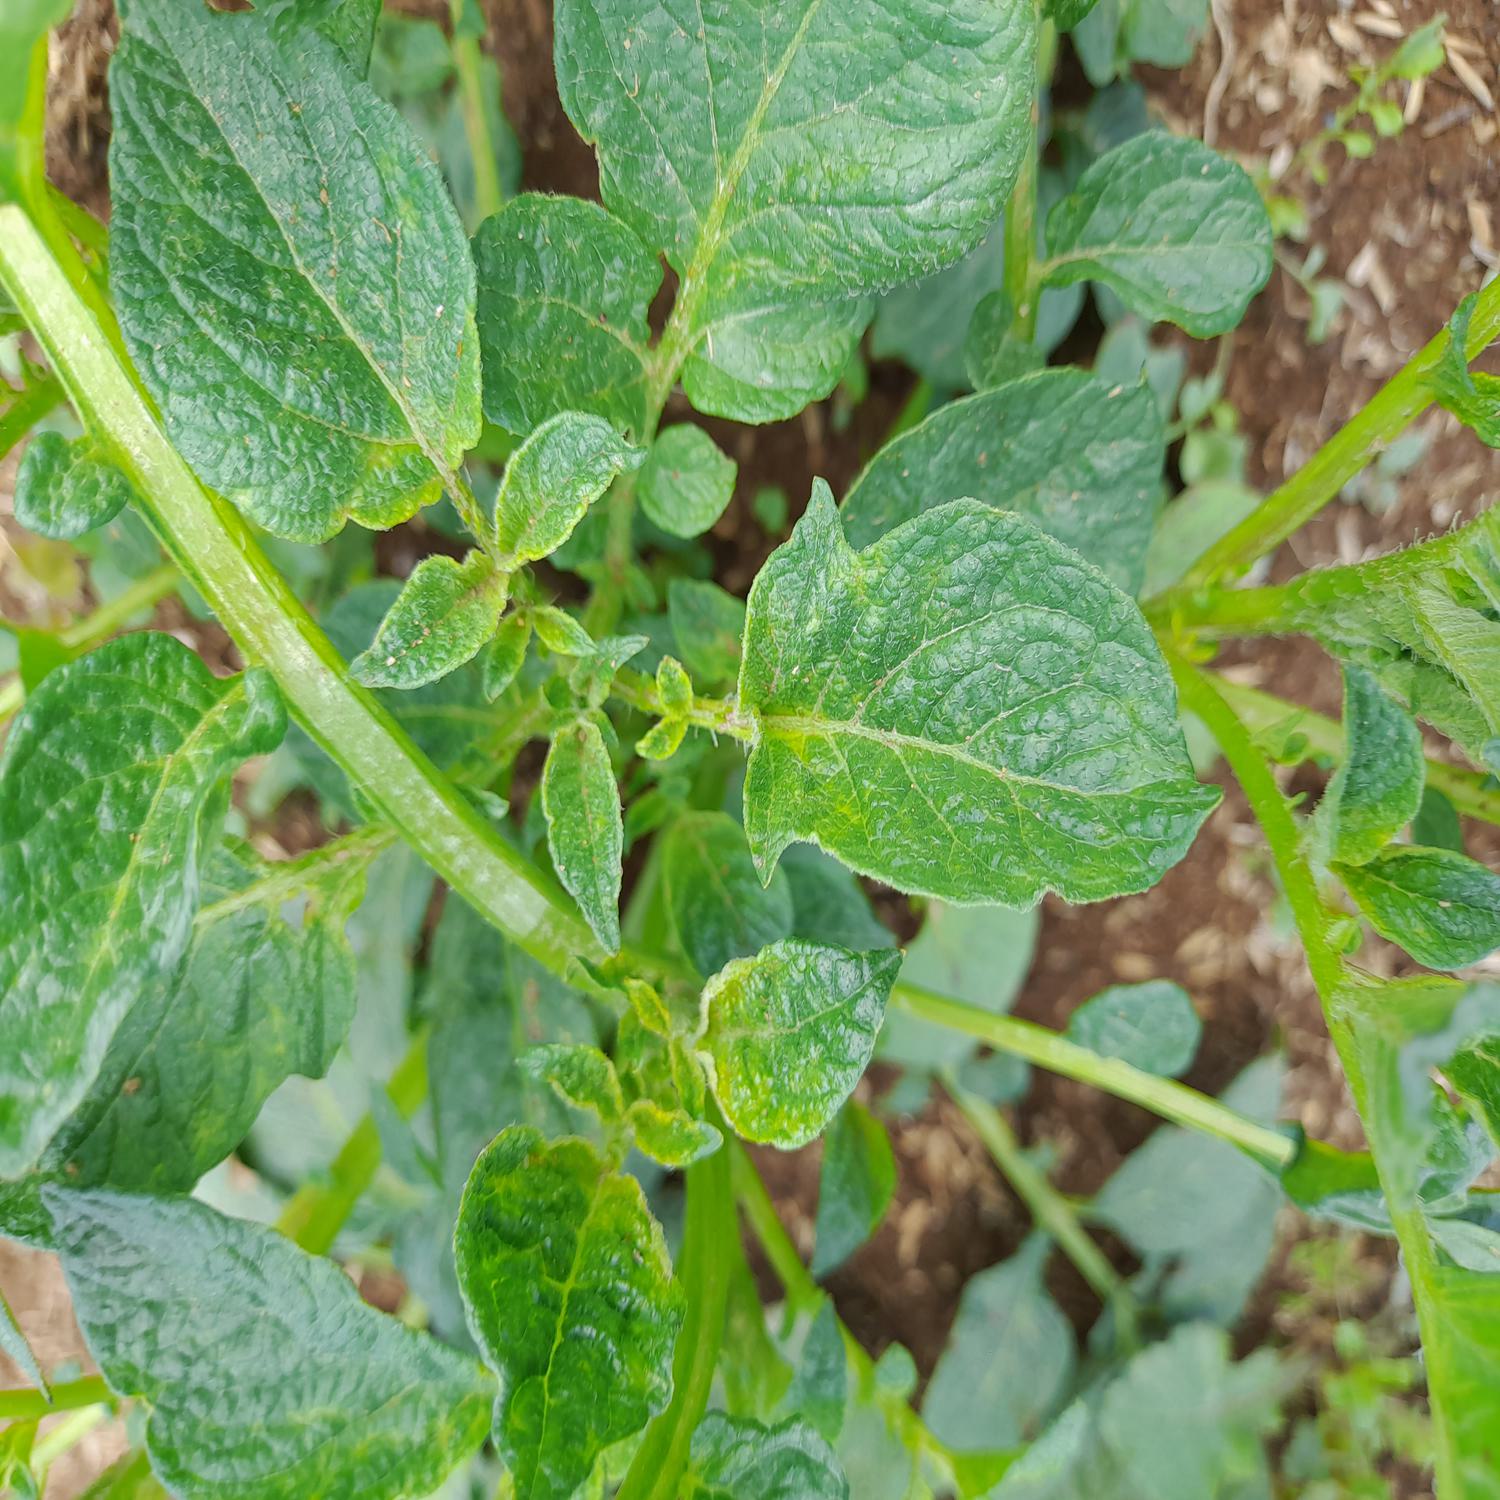
Etiqueta: Virus